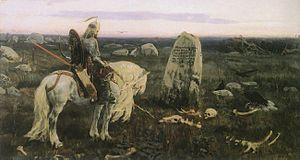
Le Géant de la steppe, est un film russe réalisé par Alexandre Ptouchko, sorti en 1956.
Le musée d'art et d'histoire est un musée situé à Serpoukhov à côté de Moscou. C'est le musée d'art le plus important des environs de la capitale russe. Il a été fondé en 1920 d'après la collection confisquée de la veuve d'un riche industriel du textile, Anna Vassilievna Maraïeva. Il s'est enrichi dans les années 1920 et 1930 des collections nationalisées des manoirs et domaines des environs. Il se trouve au N°87 de la rue Tchekhov.
Le Chevalier à la croisée des chemins est un tableau de Viktor Vasnetsov.